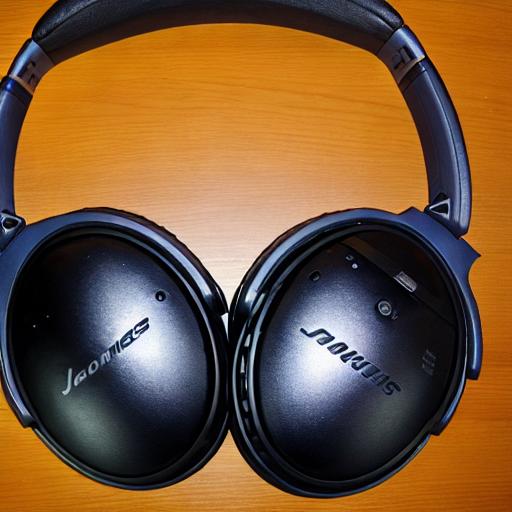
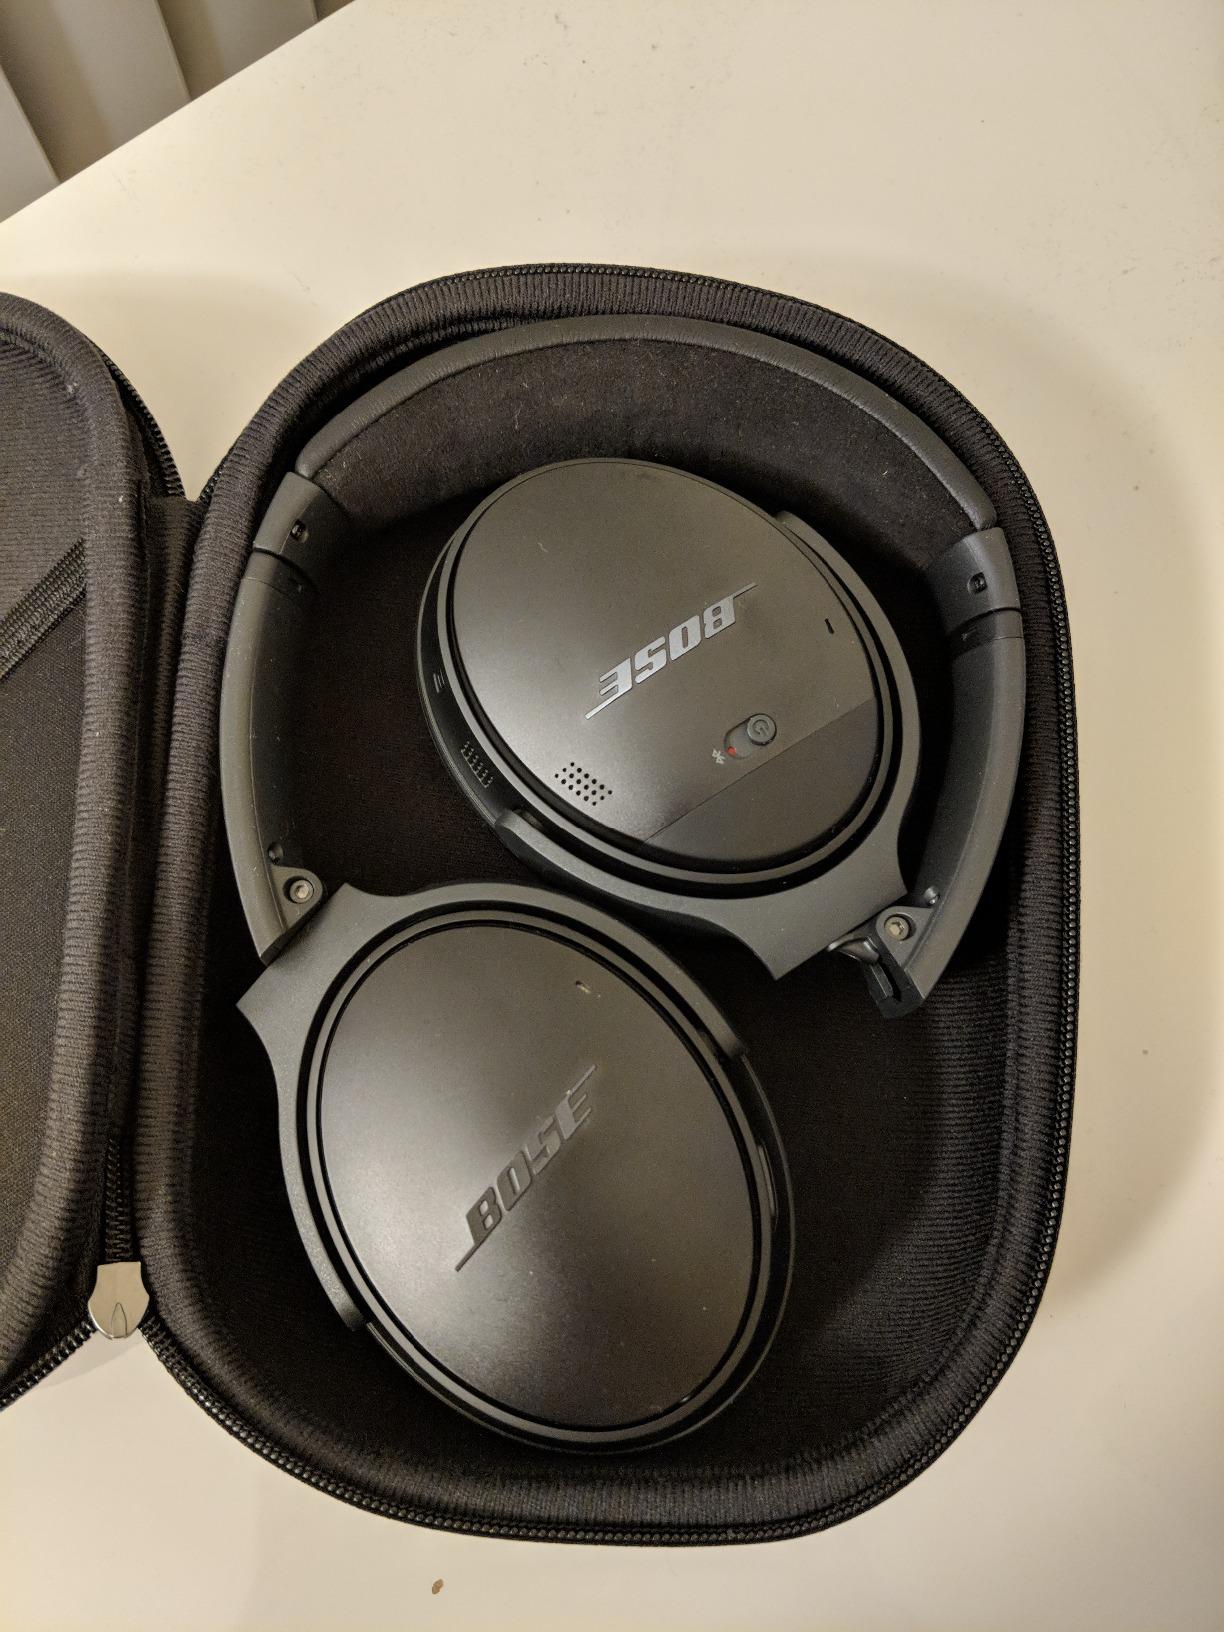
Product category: headphones
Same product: no